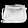
Label: Bag